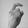
ASL letter: X